Adriaen van Bloemen

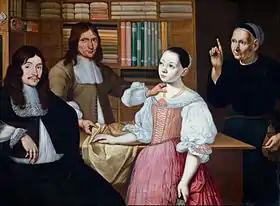
"In the draper's shop"

Adriaen van Bloemen or Adriaen Bloem (baptized on 27 February 1639 – c. 1697) was a Flemish painter, print designer, draughtsman and engraver. He was mainly a portrait artist who created individual and group portraits. He left his native Antwerp to work in Vienna where he became court painter to Emperor Leopold I. His work is mainly known through the prints made after it by various engravers.